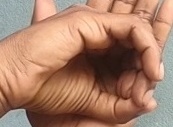
ASL sign: 0